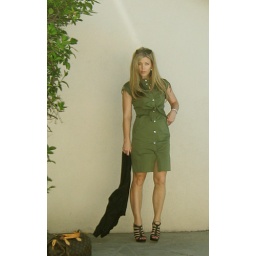
marc by marc jacobs army green shirt dress